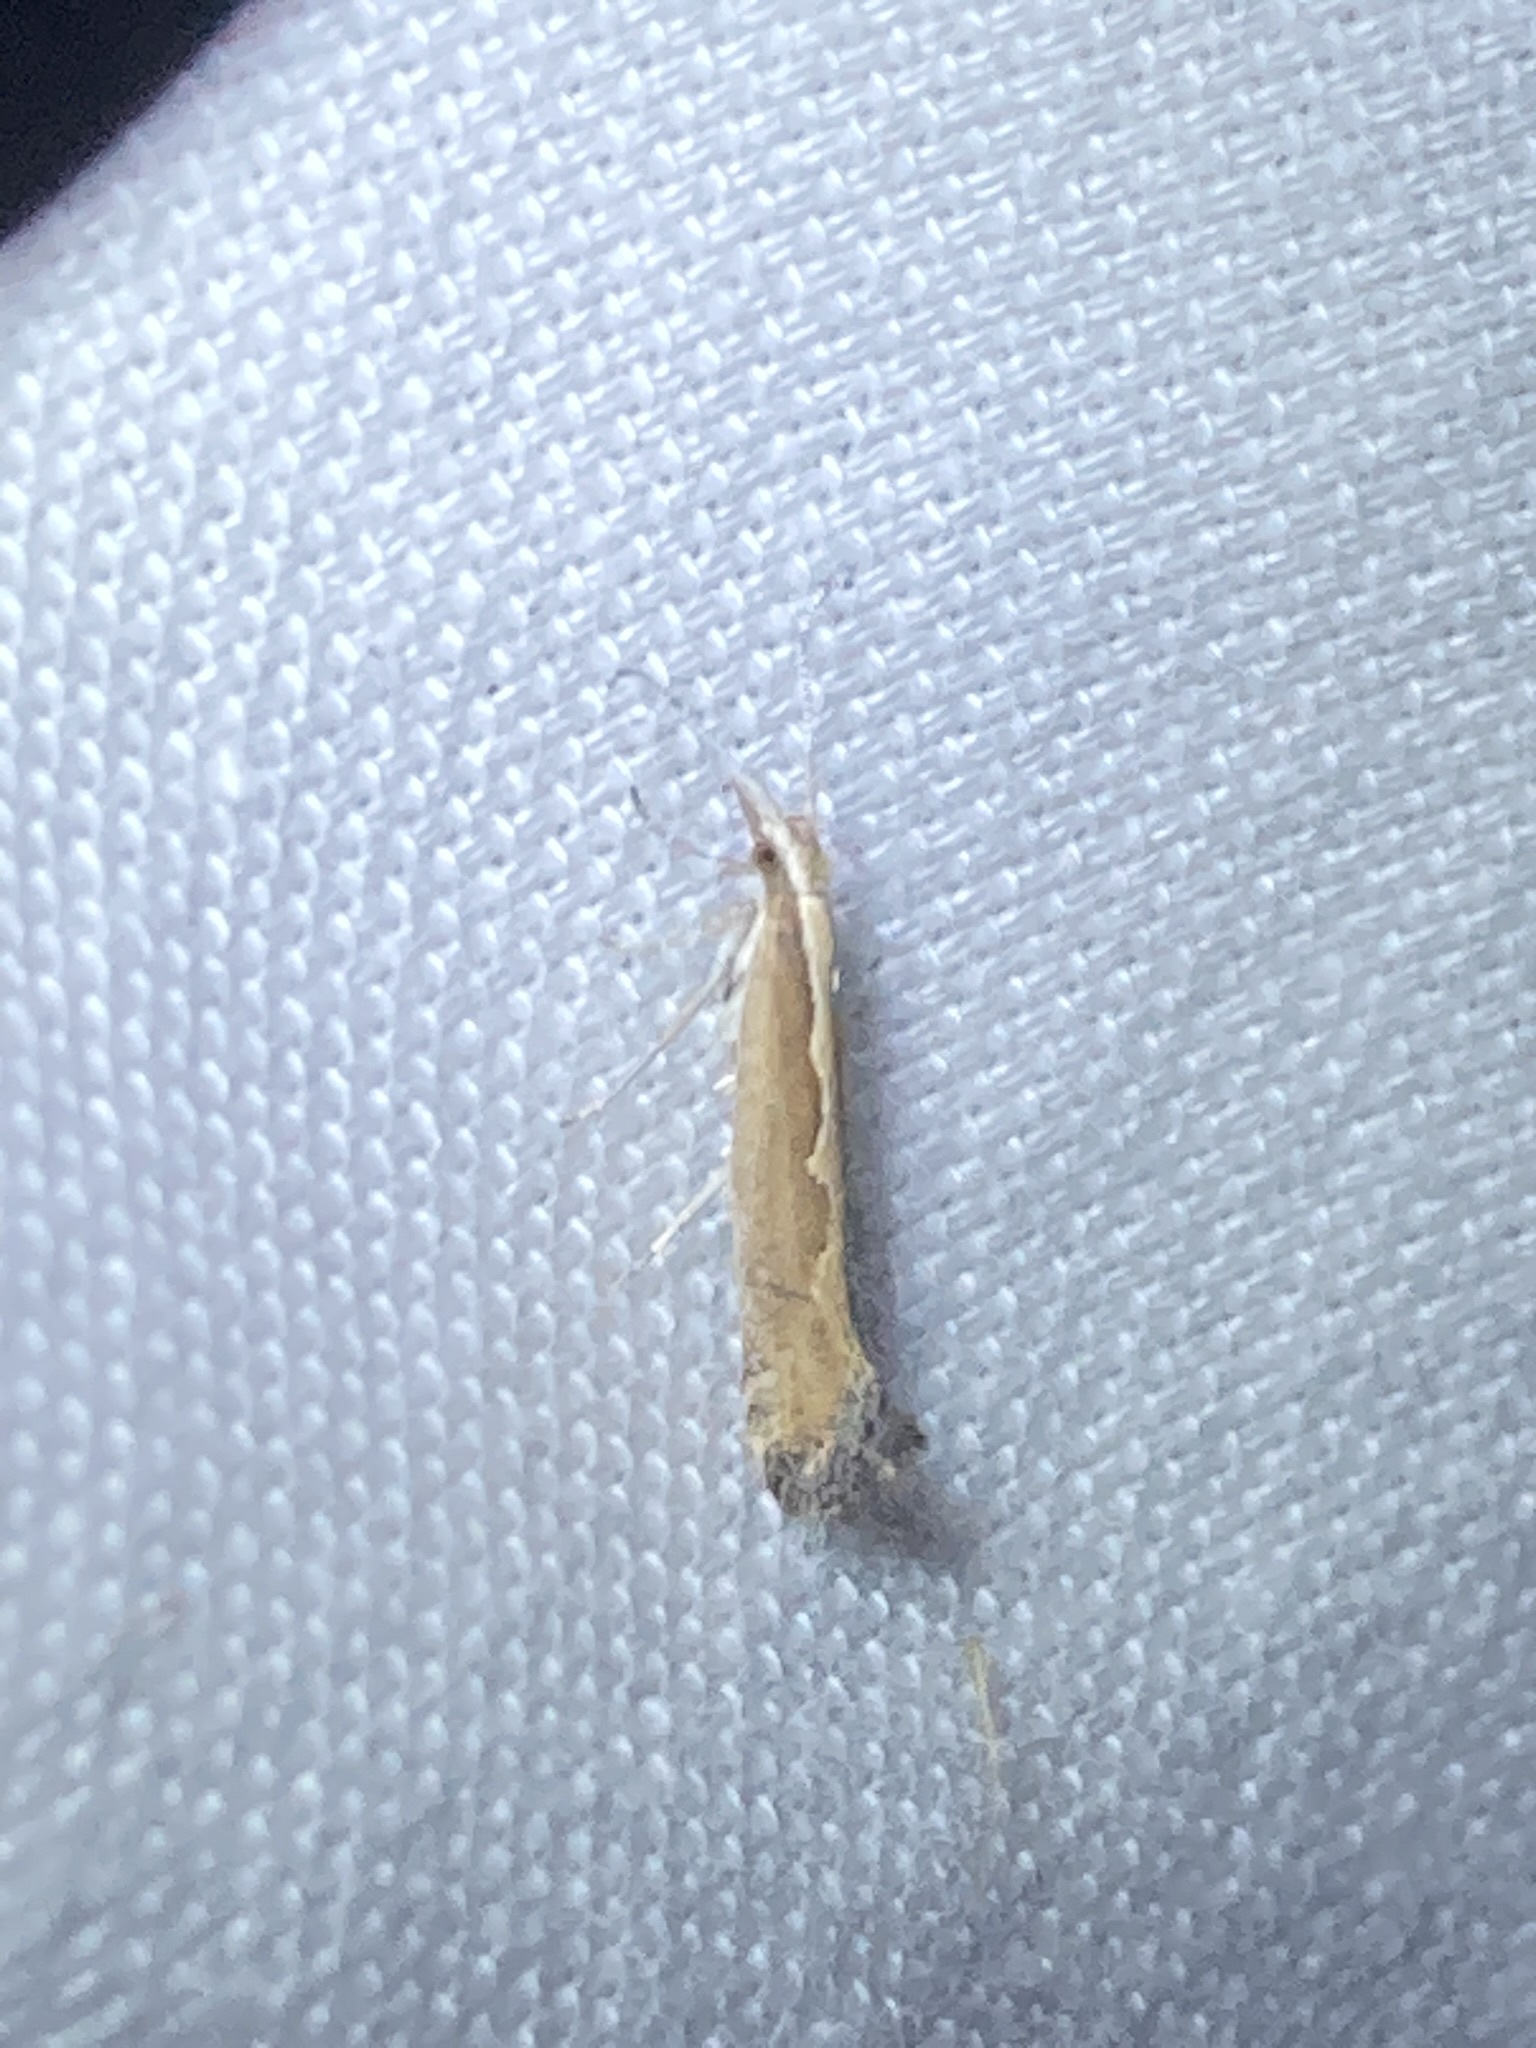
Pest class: diamondback_moth